Leiomy Maldonado

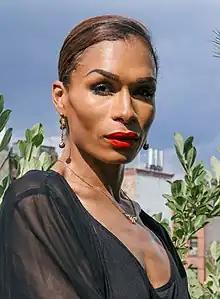
Maldonado in 2016

Leiomy Maldonado (born April 28, 1987), known as the "Wonder Woman of Vogue", is a transgender Puerto Rican dancer, instructor, model, activist, and ballroom dancer. She is the founder of the House of Amazon and best known for her voguing. Maldonado introduced a new style of voguing which is more athletic and dramatic when she entered into the scene in early 2000s New York.